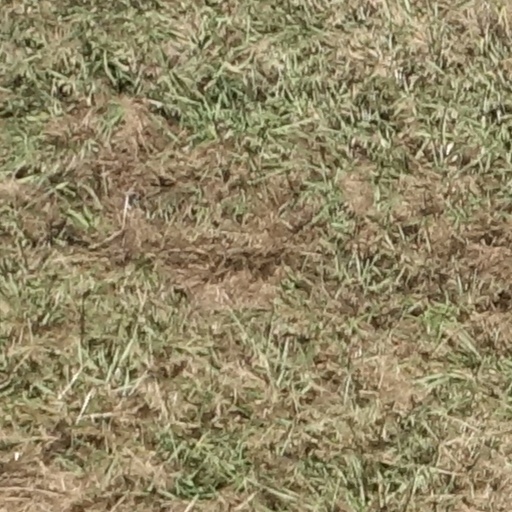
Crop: sorghum